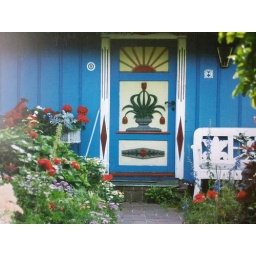
A house door in switzerland